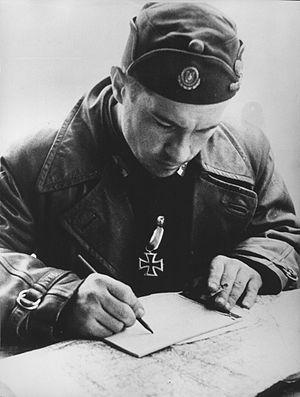
Vjekoslav Luburić, dit Maks Luburić ou Maks mesara, fut membre du mouvement Oustachi et dirigea le camp de concentration de Jasenovac.